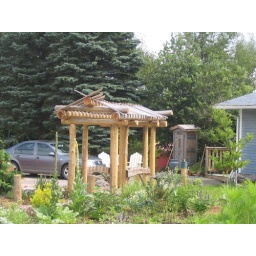
Some black iron bird sculptures may yet go in those eves.